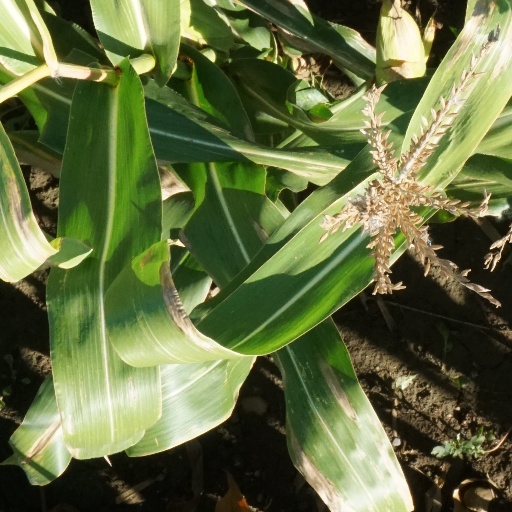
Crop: maize; corn